Necromancer (2005 film)

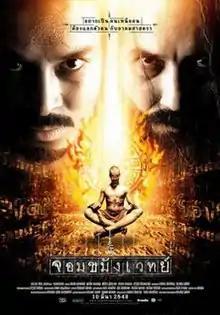
The Thai theatrical poster.

Necromancer (translit. Jom kha mung wej) is a 2005 Thai action thriller film directed by Piyapan Choopetch and starring Chatchai Plengpanich and Akara Amarttayakul. It is very loosely based on the 1996 killing of some drug dealers by police, but with an added dimension of witchcraft battles between police and ex-police.